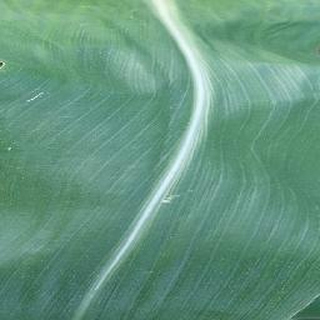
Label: healthy_corn